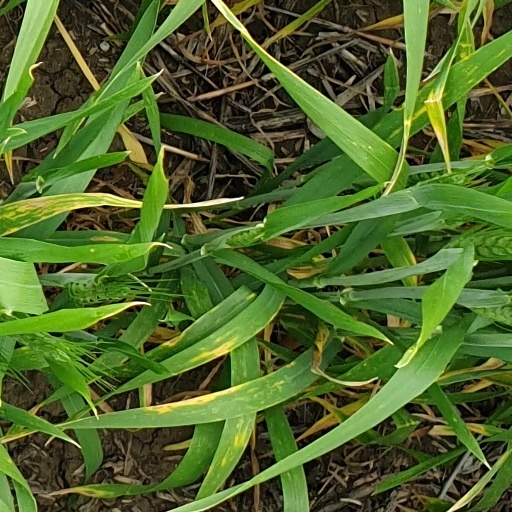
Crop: wheat